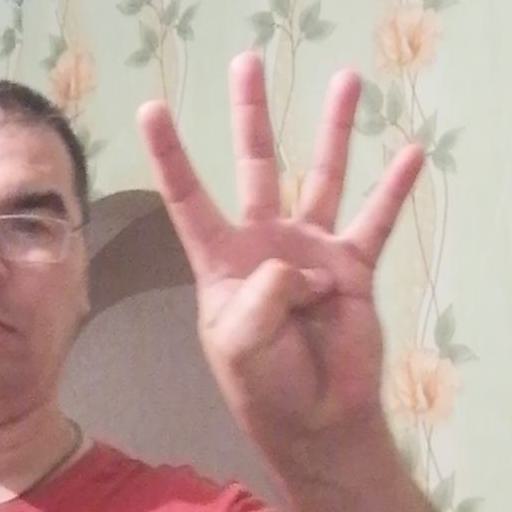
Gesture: four